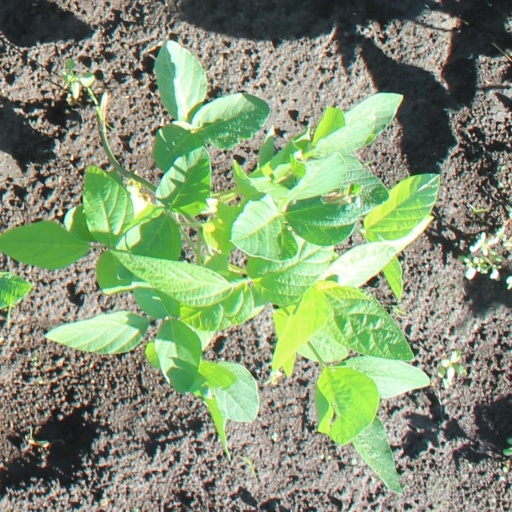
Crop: soybean